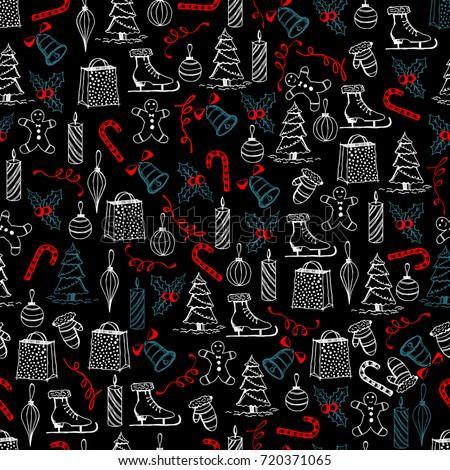
christmas seamless texture with the objects made in the hand painted style .